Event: Nepal Earthquake
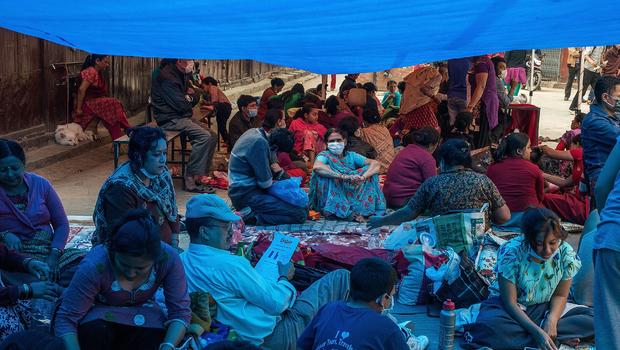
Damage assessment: no_damage